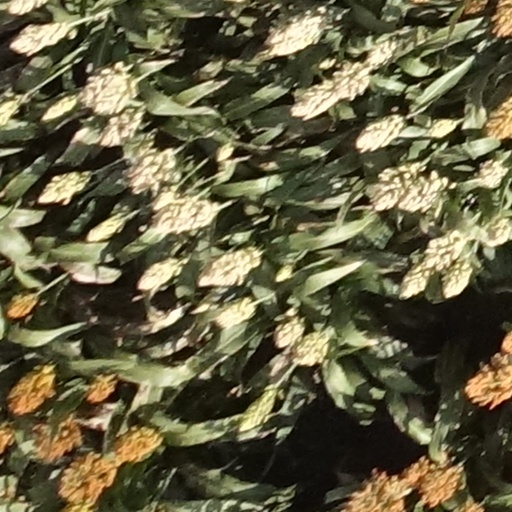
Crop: sorghum